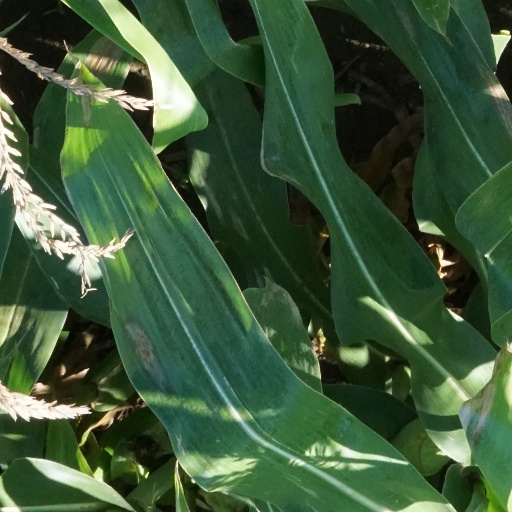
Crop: maize; corn